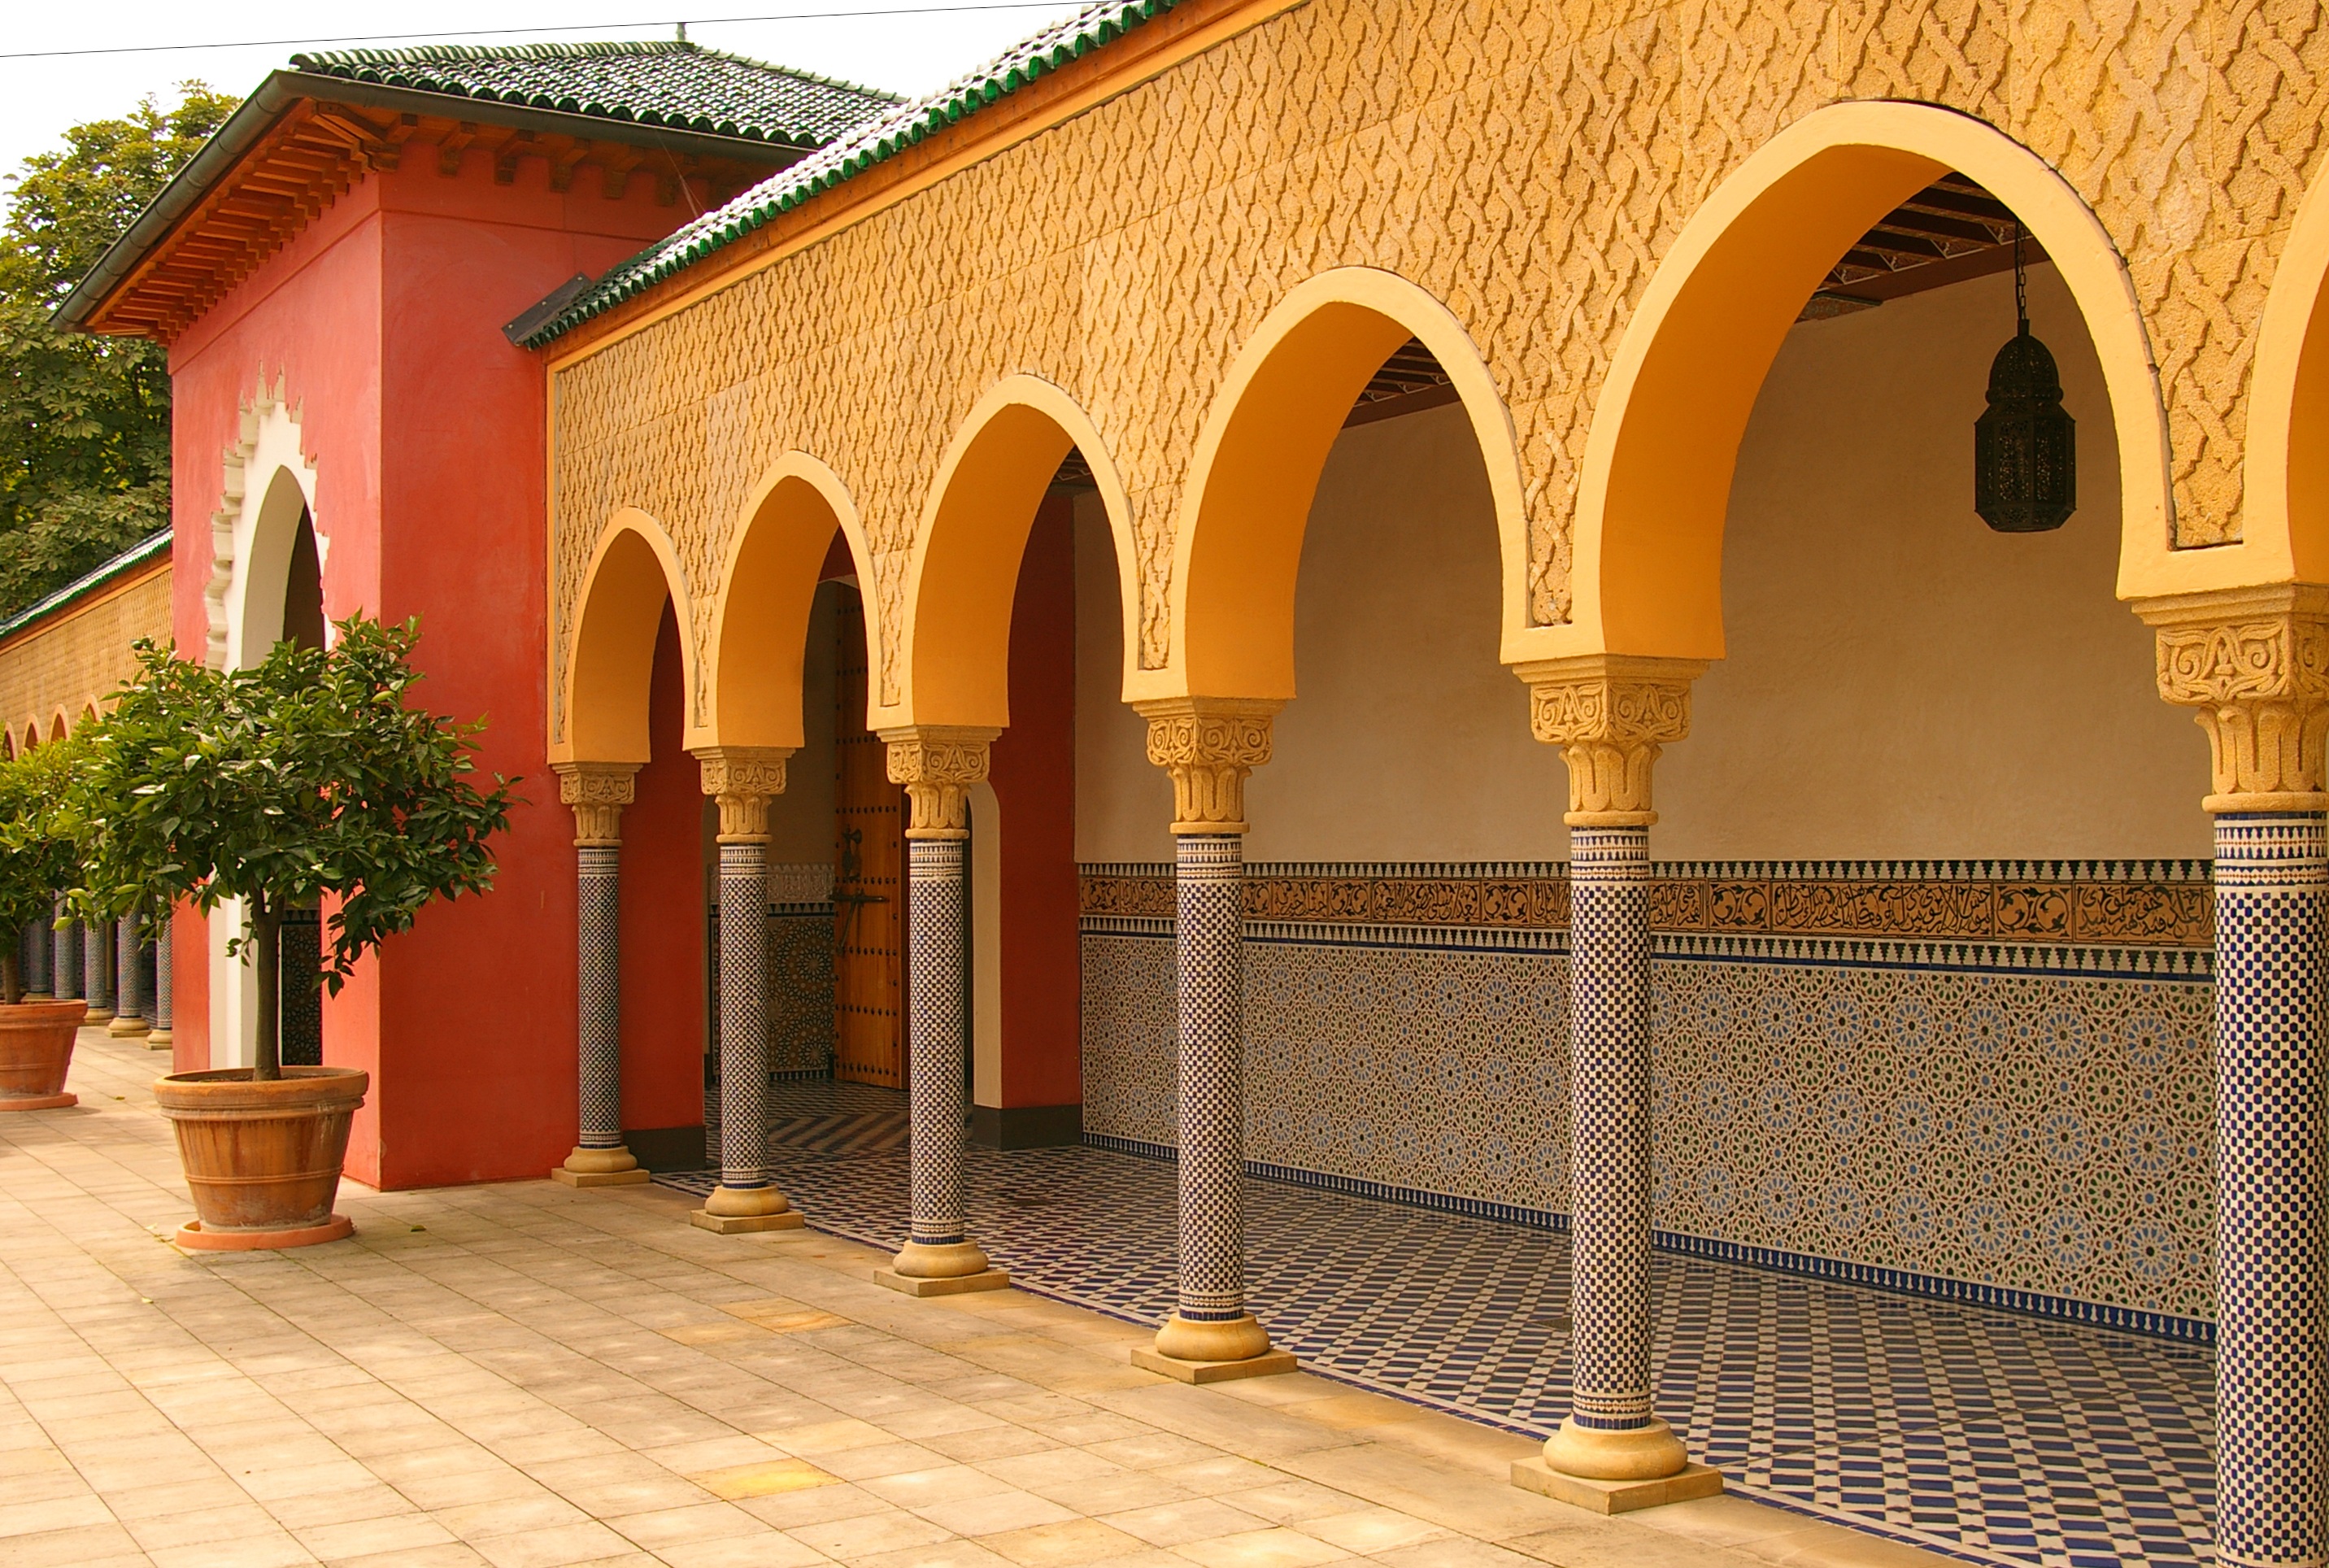
architecture, structure, villa, building, palace, arch, pattern, property, colorful, place of worship, ornament, courtyard, arches, berlin, culture, arcade, estate, oriental, columnar, hacienda, artfully, gardens of the world, oriental garden, oriental tiles, baluster